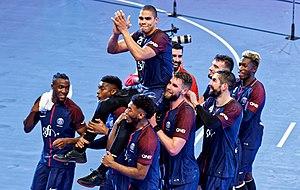
Tout dernier match de la carrière du handballeur français Daniel Narcisse. Il est transporté pour un dernier tour d'honneur par ses co-équipiers du PSGHandball à la fin de la rencontre contre Chambéry, dernier match de la saison 2017-18 de Lidlstarligue. Le 31 mai 2018 dans la salle Pierre de Coubertin à Paris.
Daniel Narcisse, né le 16 décembre 1979 à Saint-Denis de La Réunion, est un joueur de handball, international français de 2000 à 2017. Il est double champion olympique, quadruple champion du monde et triple champion d'Europe, comptant parmi les handballeurs de l'équipe de France les plus décorés avec neuf titres internationaux. Il évolue au poste de demi-centre ou d'arrière gauche. Il est surnommé « Air France » en Allemagne du fait de sa formidable détente verticale, est marié et a deux enfants.